European Scout Jamboree

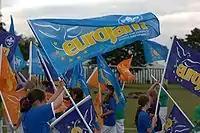
Flag bearers at the opening of EuroJam 2005

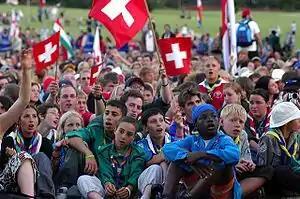
Closing ceremony of EuroJam 2005

The European Scout Jamboree (or EuroJam) is an international Scouting jamboree, which is organized at irregular times by the European Scout Region of the World Organization of the Scout Movement (WOSM).